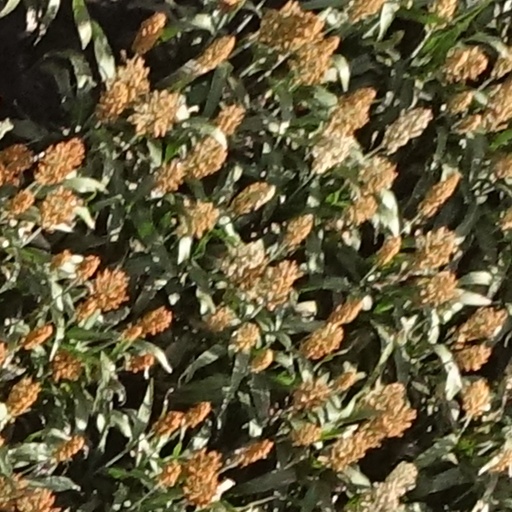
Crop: sorghum